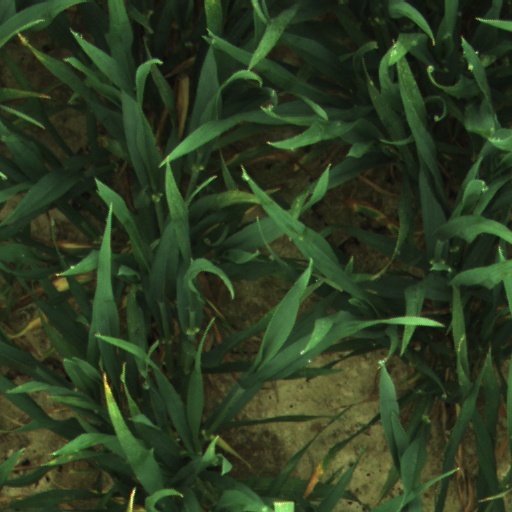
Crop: wheat